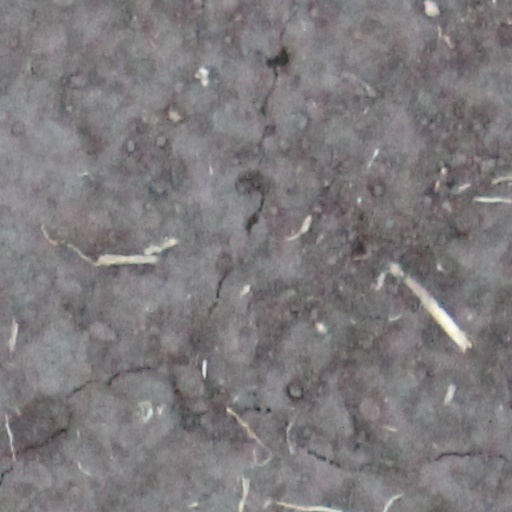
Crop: wheat